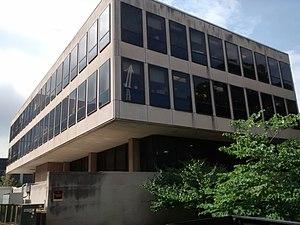
L'Institut Enrico-Fermi est une unité de recherche scientifique de l'Université de Chicago.